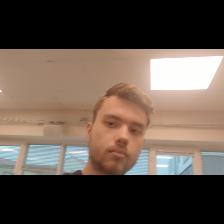
Label: Human